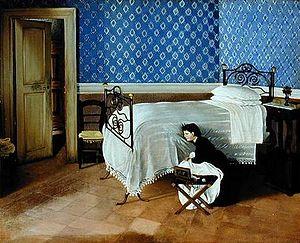
Le mouvement pictural des Macchiaioli s’est développé à Florence puis en Toscane au milieu du XIXᵉ siècle et regroupe des peintres originaires de l'ensemble de l'Italie. Ces artistes sont considérés comme les initiateurs de la peinture moderne italienne.